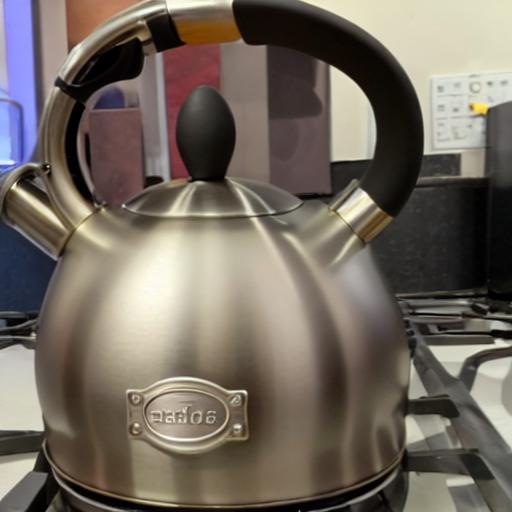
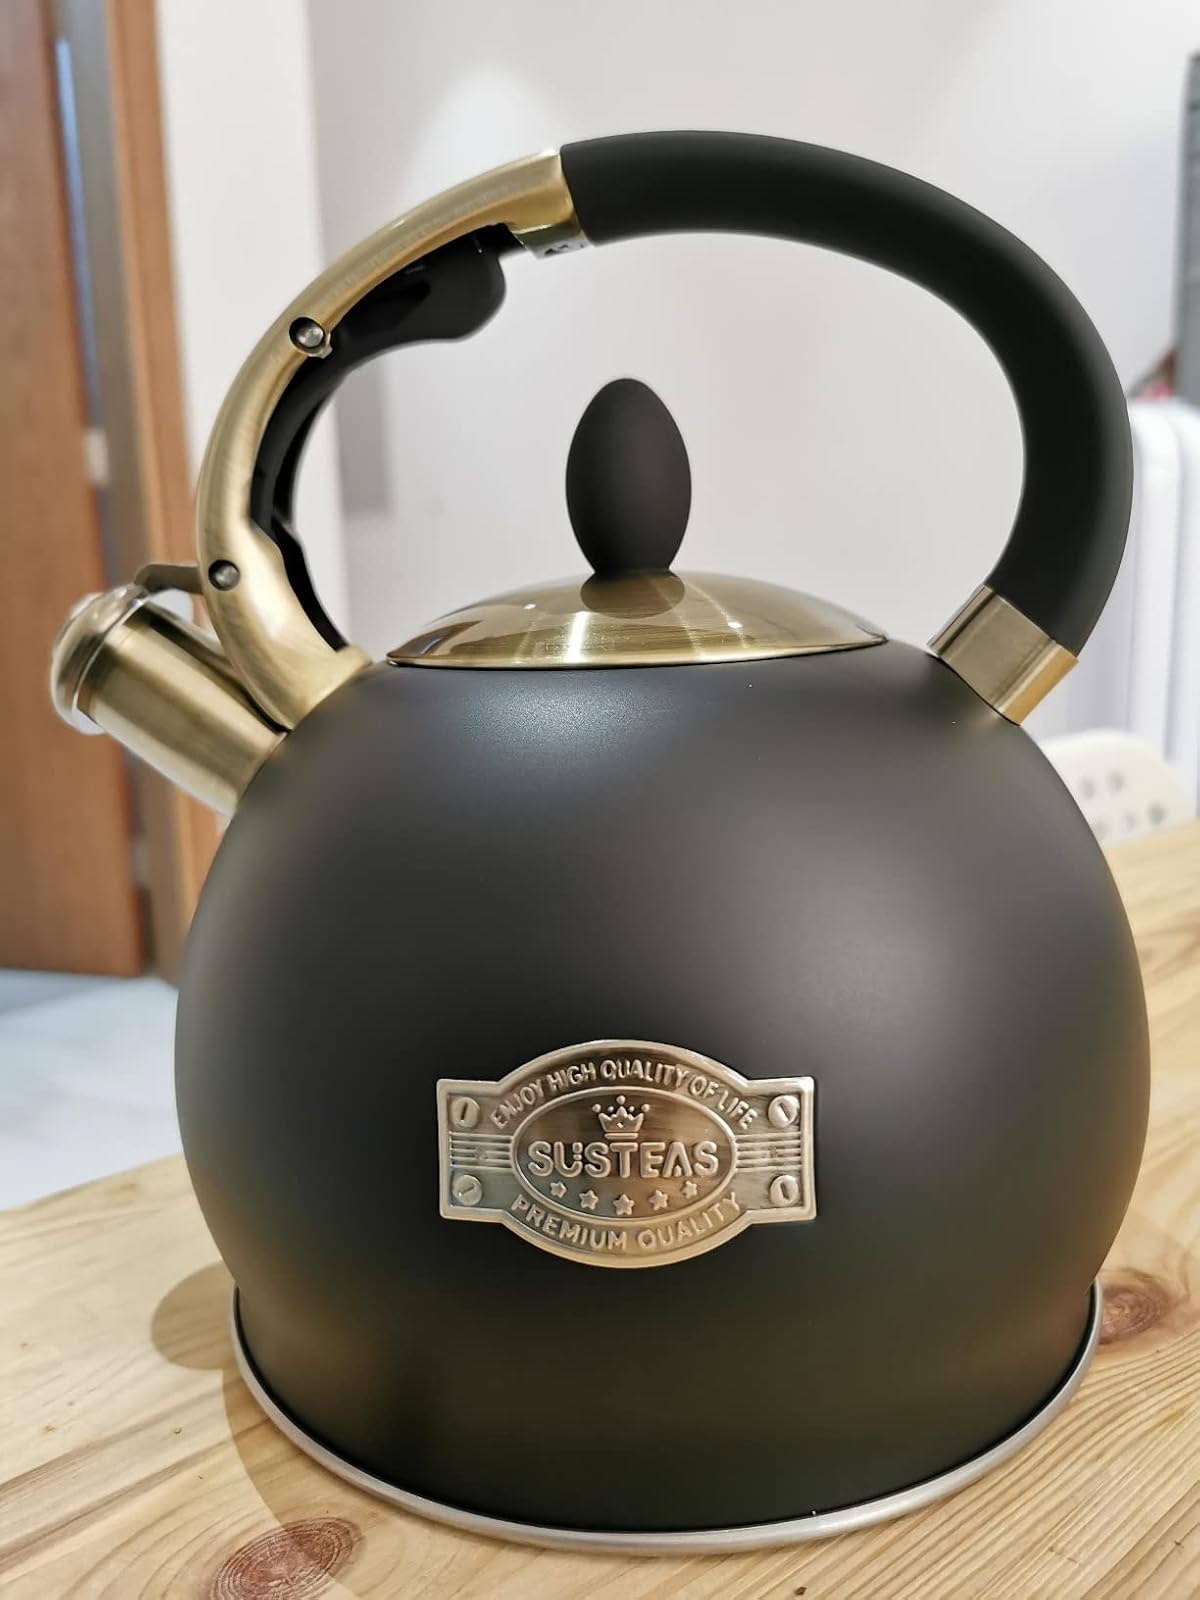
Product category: items_kettle
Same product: no